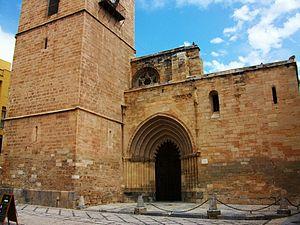
La cathédrale Saint-Sauveur et Sainte-Marie est une cathédrale catholique située dans la ville d'Orihuela dans la communauté valencienne en Espagne. Elle est le siège du diocèse d'Orihuela-Alicante.